No. 2 Squadron RCAF

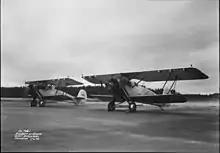
Atlases of the squadron at the June 1936 opening of the Silver Dart Aerodrome at Petawawa, Ontario

As a result of increased tensions in Europe and the development of long range bomber aircraft, the Royal Canadian Air Force expanded during the mid-1930s to provide air defense for Canada. No. 2 (Army Co-operation) Squadron was formed on 1 April 1935 at Trenton, Ontario, equipped with Armstrong Whitworth Atlas Mark I biplanes, under the control of RCAF headquarters. Along with Nos. 3 and 6 Squadrons, It was authorized to be formed with two flights for purely military purposes during Fiscal Year 1936/1937. Under the command of Flight Lieutenant W.D. Van Vliet, it drew on a cadre from the Atlas-equipped Army Co-Operation Flight, which had been formed on 1 April 1930 at Camp Borden and relocated to Trenton, the RCAF training base, in September 1931. Due to a shortage of aircraft and personnel, the squadron included only one flight on 15 April 1936. Flight Lieutenant F.G. Wait replaced Van Vliet on 2 July, and it expanded to two flights on 13 July. On 10 August it was combined into a four-flight composite squadron under the command of No. 3 Squadron commander Squadron Leader A.H. Hull with No. 3 Squadron due to the shortages, with A and B Flights from No. 2.